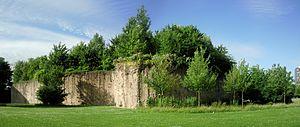
L'ile Derborence, forêt inaccessible de 2,5 hectares perchée sur un socle de sept mètres de haut dans le parc Matisse, à Lille (Nord).
Lille est une ville du nord de la France, préfecture du département du Nord et chef-lieu de la région Hauts-de-France.
Le Tiers paysage est un concept créé par le paysagiste français Gilles Clément, afin de désigner l'ensemble des espaces qui, négligés ou inexploités par l'homme, présentent davantage de richesses naturelles sur le plan de la biodiversité que les espaces sylvicoles et agricoles.
Le Parc Matisse est un jardin public de Lille situé dans le quartier d'Euralille entre la porte de Roubaix et la gare de Lille-Europe. Il a été conçu par Gilles Clément.
Les destructions des guerres, particulièrement celles des sièges de 1792 et de 1914 mais aussi l’indifférence des habitants, la priorité donnée au développement industriel et les nécessités immédiates du logement ouvrier ont par le passé causé d'importants dégâts au patrimoine de Lille.